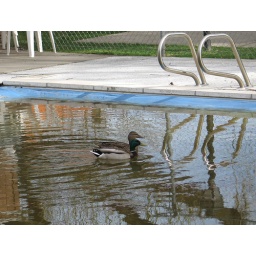
These are the ducks that discovered the water on the pools tarp that is left over from the snow. Note, the green icky water.